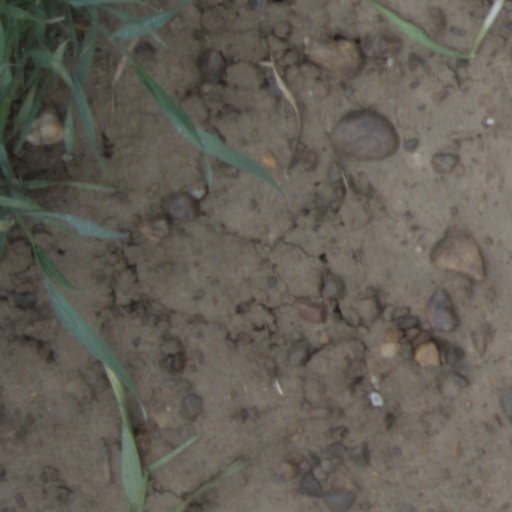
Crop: wheat